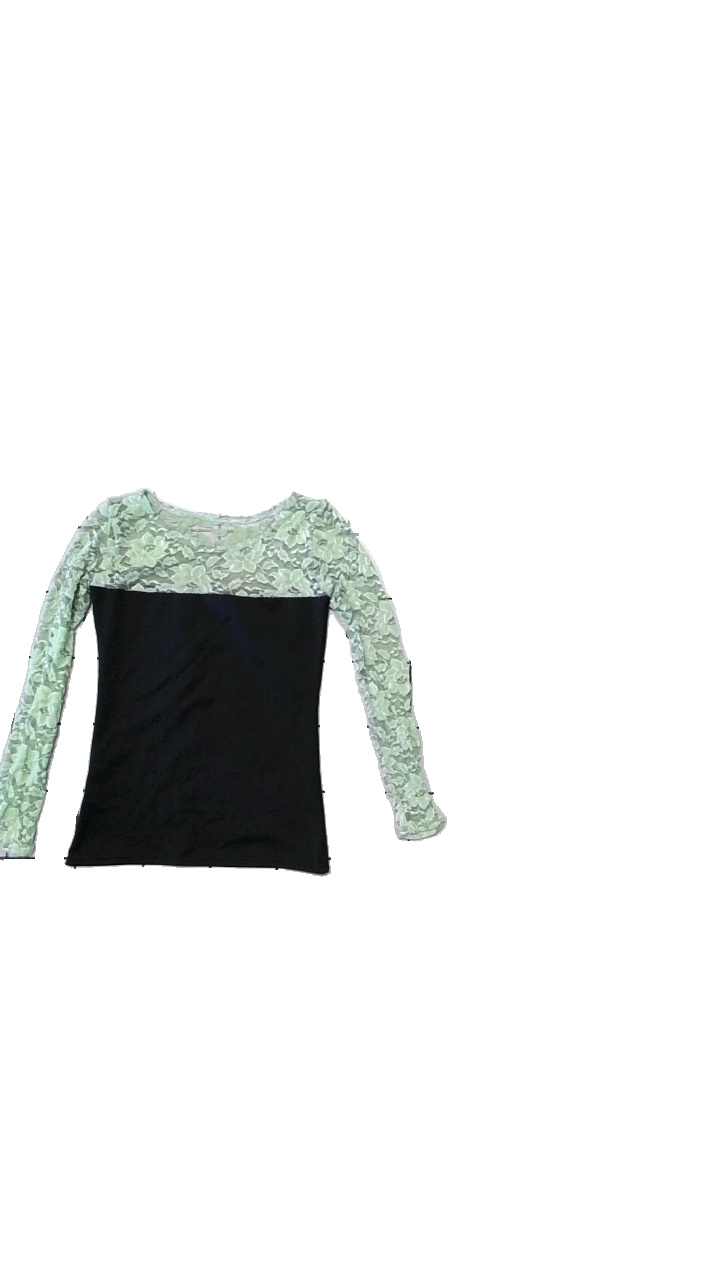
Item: Top (Ladies)
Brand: Missing
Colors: Green, Black
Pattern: Lace
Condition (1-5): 3
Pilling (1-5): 5
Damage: Major
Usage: Export
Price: <50